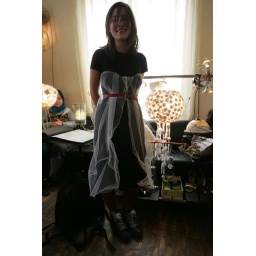
by black hawk girl